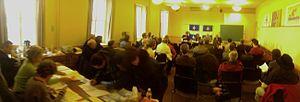
Assemblée de fondation du Parti indépendantiste
Le Parti indépendantiste est un parti politique québécois fondé en 2008 prônant l'indépendance du Québec. Éric Tremblay, chef fondateur du parti, a cédé la place à Michel Lepage en 2011.